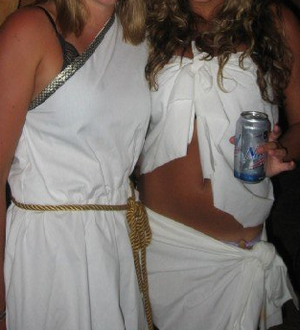
Une toge partie est un type particulier de fête costumée où tout le monde porte une toge, ou une imitation de toge, et des sandales. C'est une mode populaire sur les campus universitaires aux États-Unis et au Canada, qui fait son apparition sur les campus français.